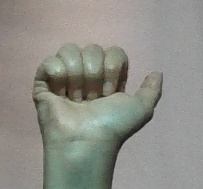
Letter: dhad